Freyr

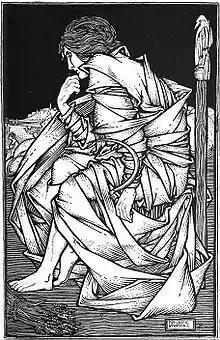
Seated on Odin's throne Hliðskjálf, the god Freyr sits in contemplation in an illustration (1908) by Frederic Lawrence

This description has similarities to the older account by Adam of Bremen but the differences are interesting. Adam assigns control of the weather and produce of the fields to Thor but Snorri says that Freyr rules over those areas. Snorri also omits any explicitly sexual references in Freyr's description. Those discrepancies can be explained in several ways. Adam and Snorri were writing with different goals in mind. It is possible that the Norse gods did not have exactly the same roles in Icelandic and Swedish paganism. Either Snorri or Adam may also have had distorted information.